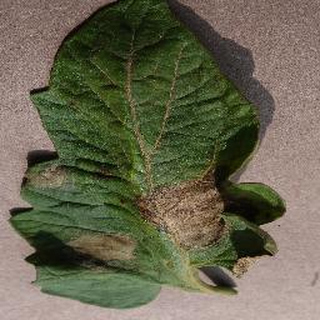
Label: tomato_late_blight